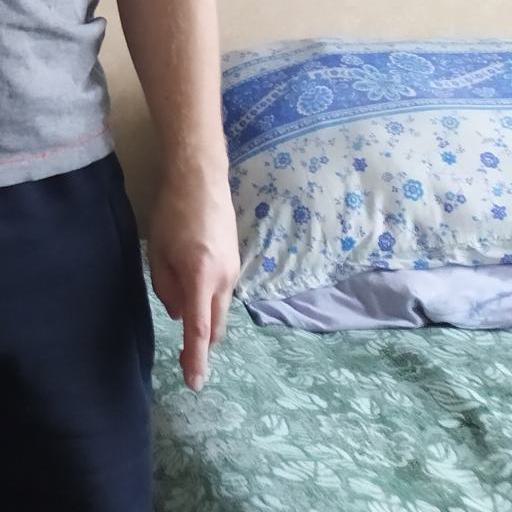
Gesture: no_gesture